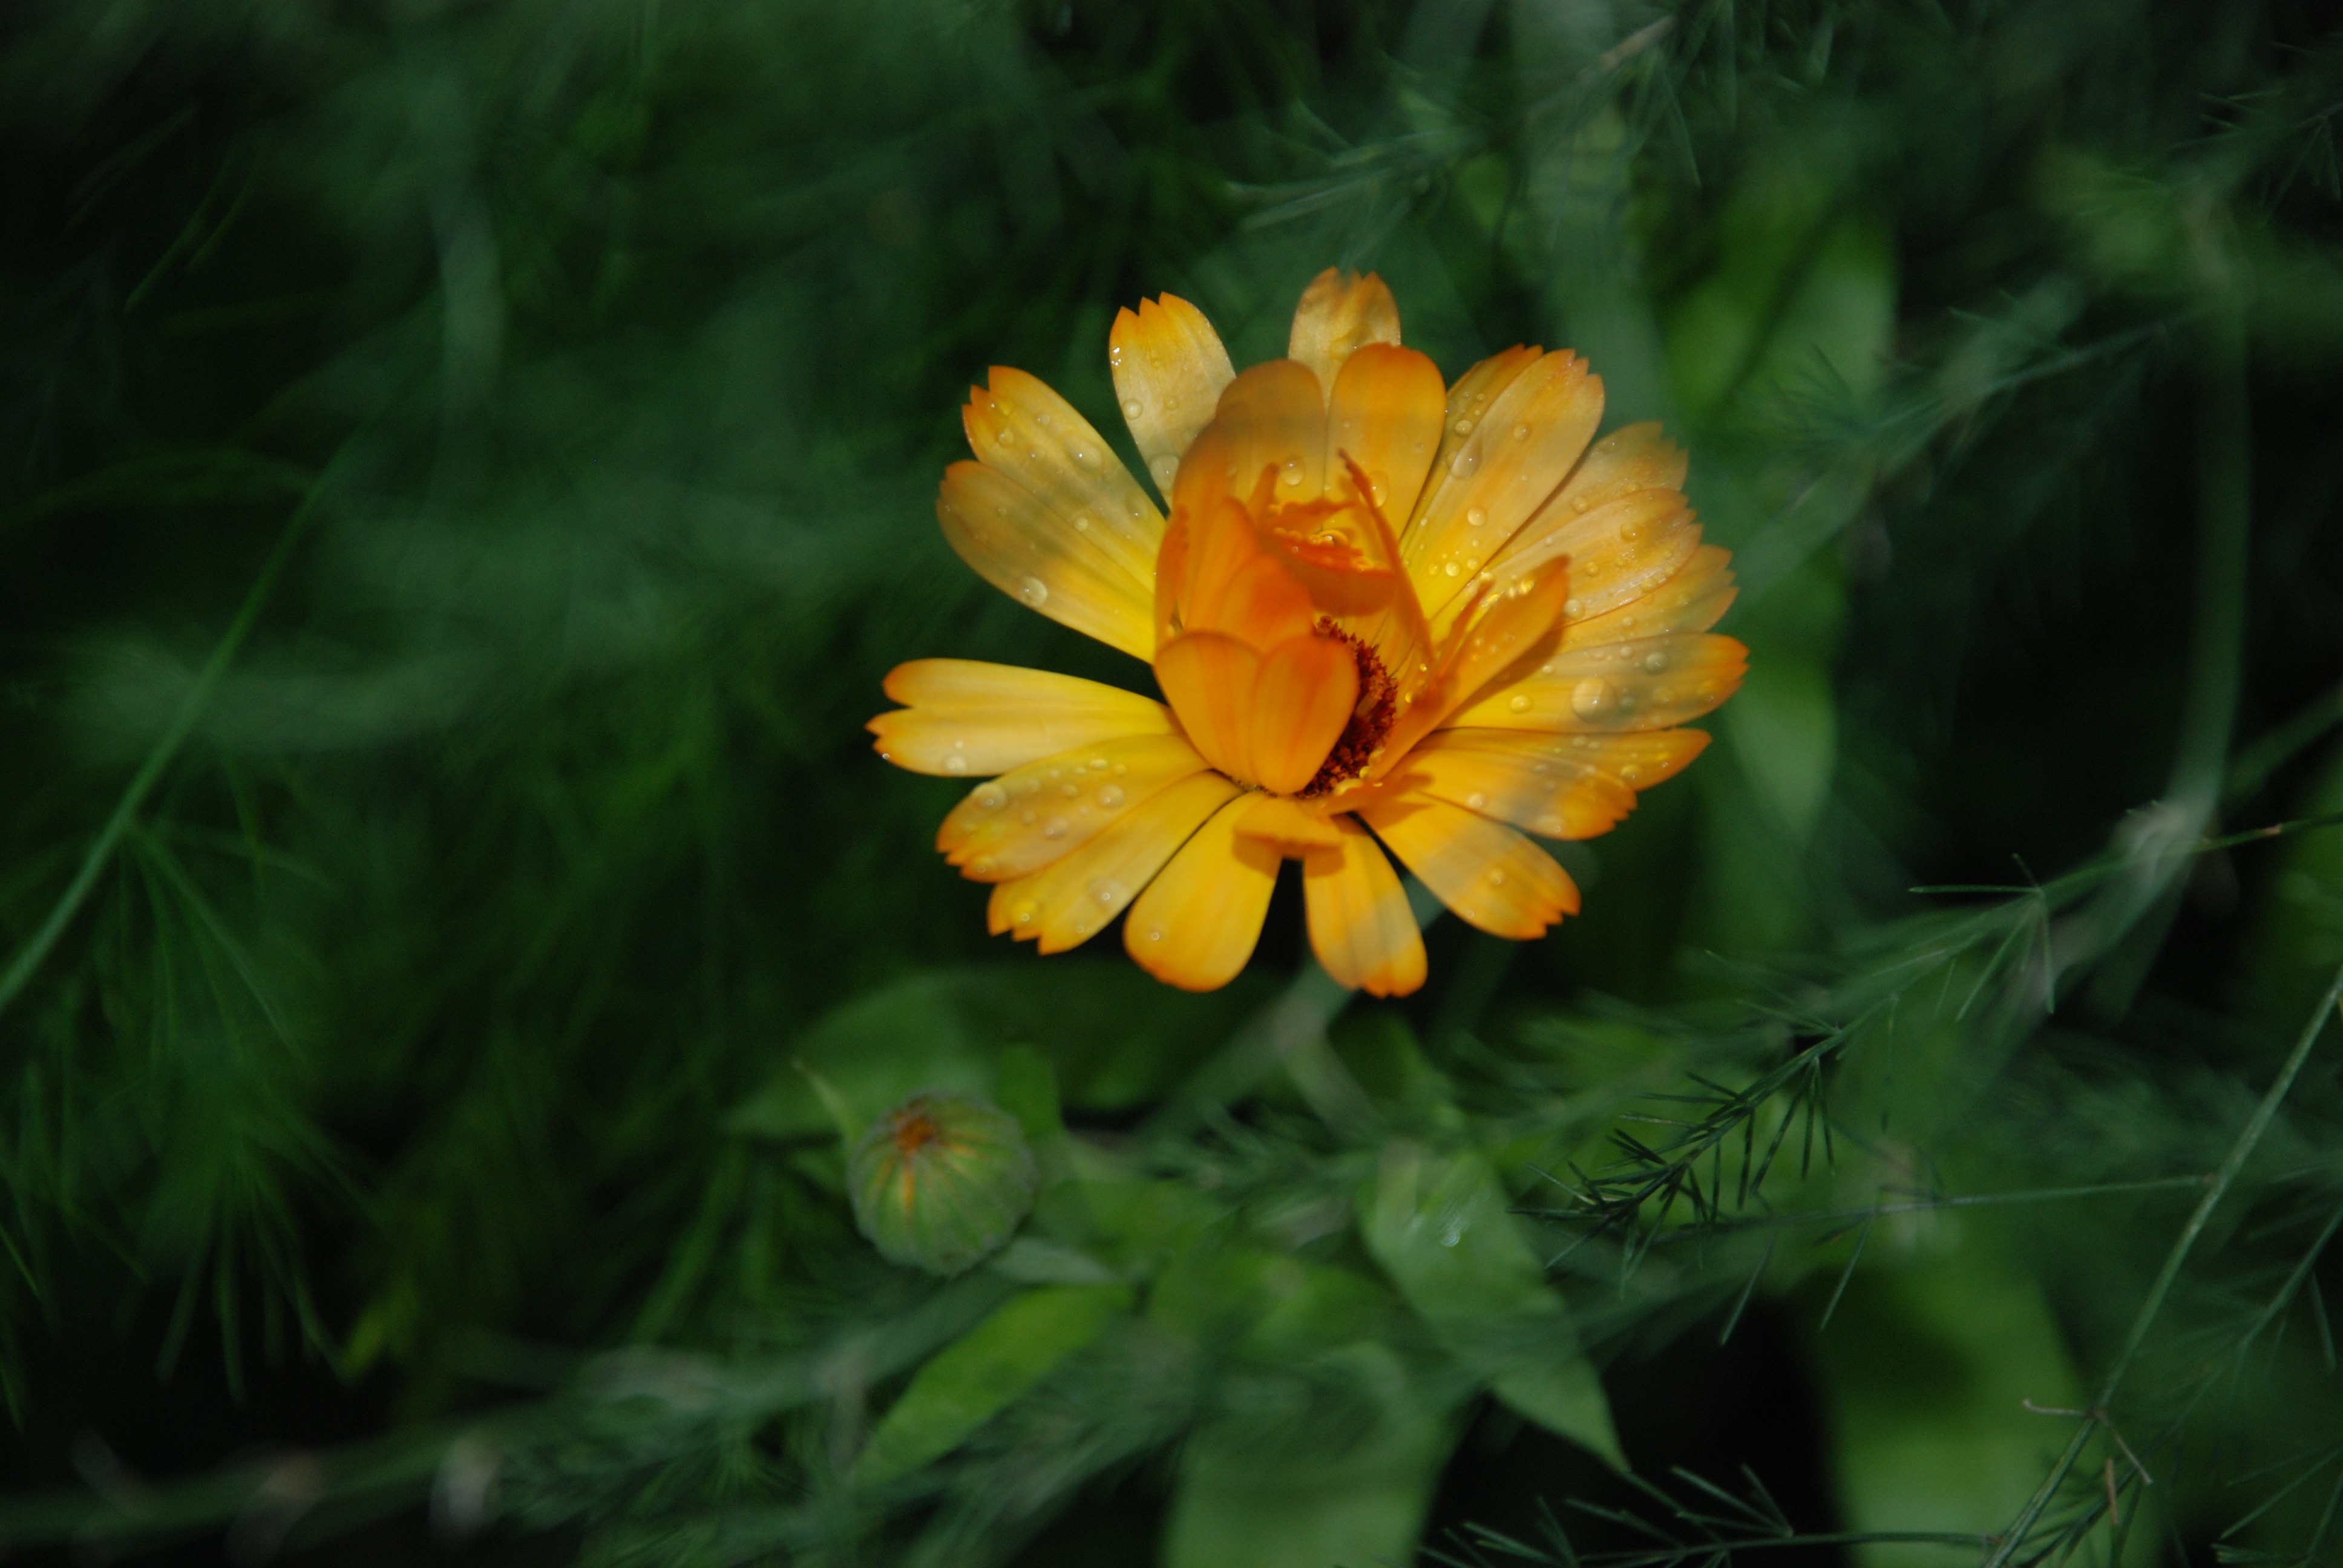
nature, plant, white, meadow, leaf, flower, petal, daisy, rose, green, herb, botany, yellow, flora, wildflower, flowers, drops, lilac, macro photography, flowering plant, daisy family, land plant